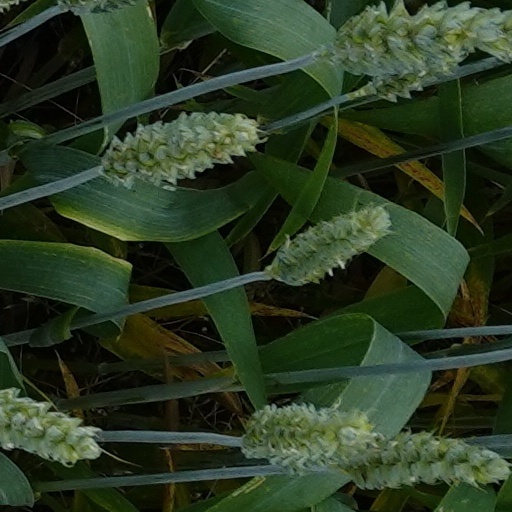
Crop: wheat